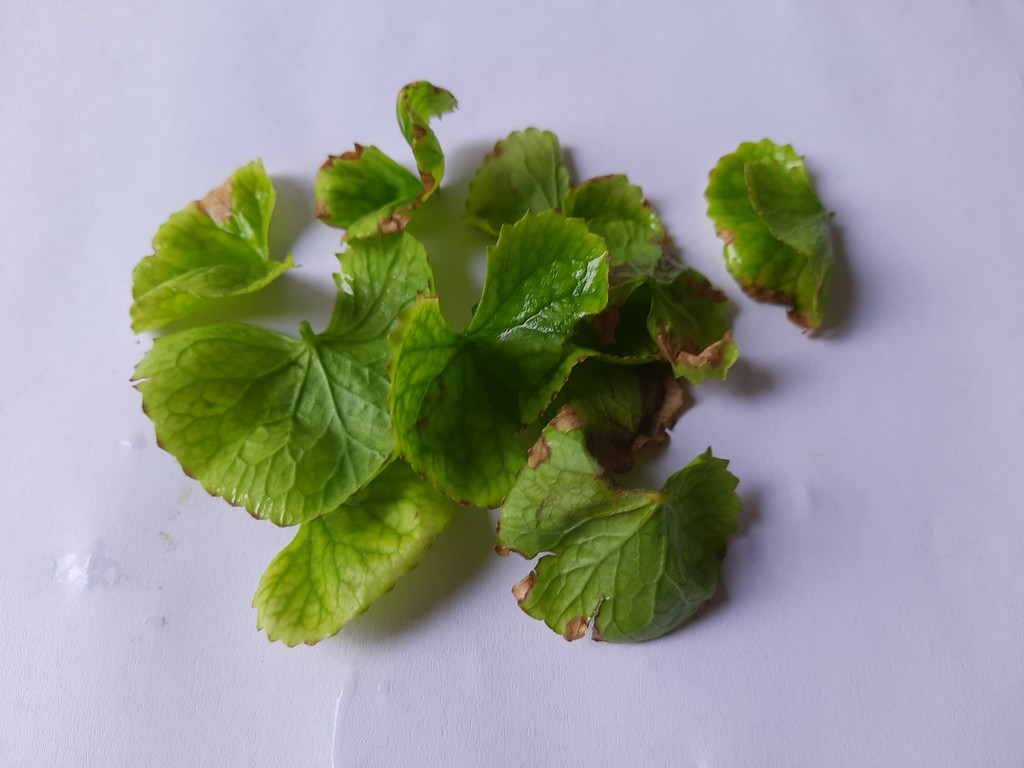
Label: Unhealthy